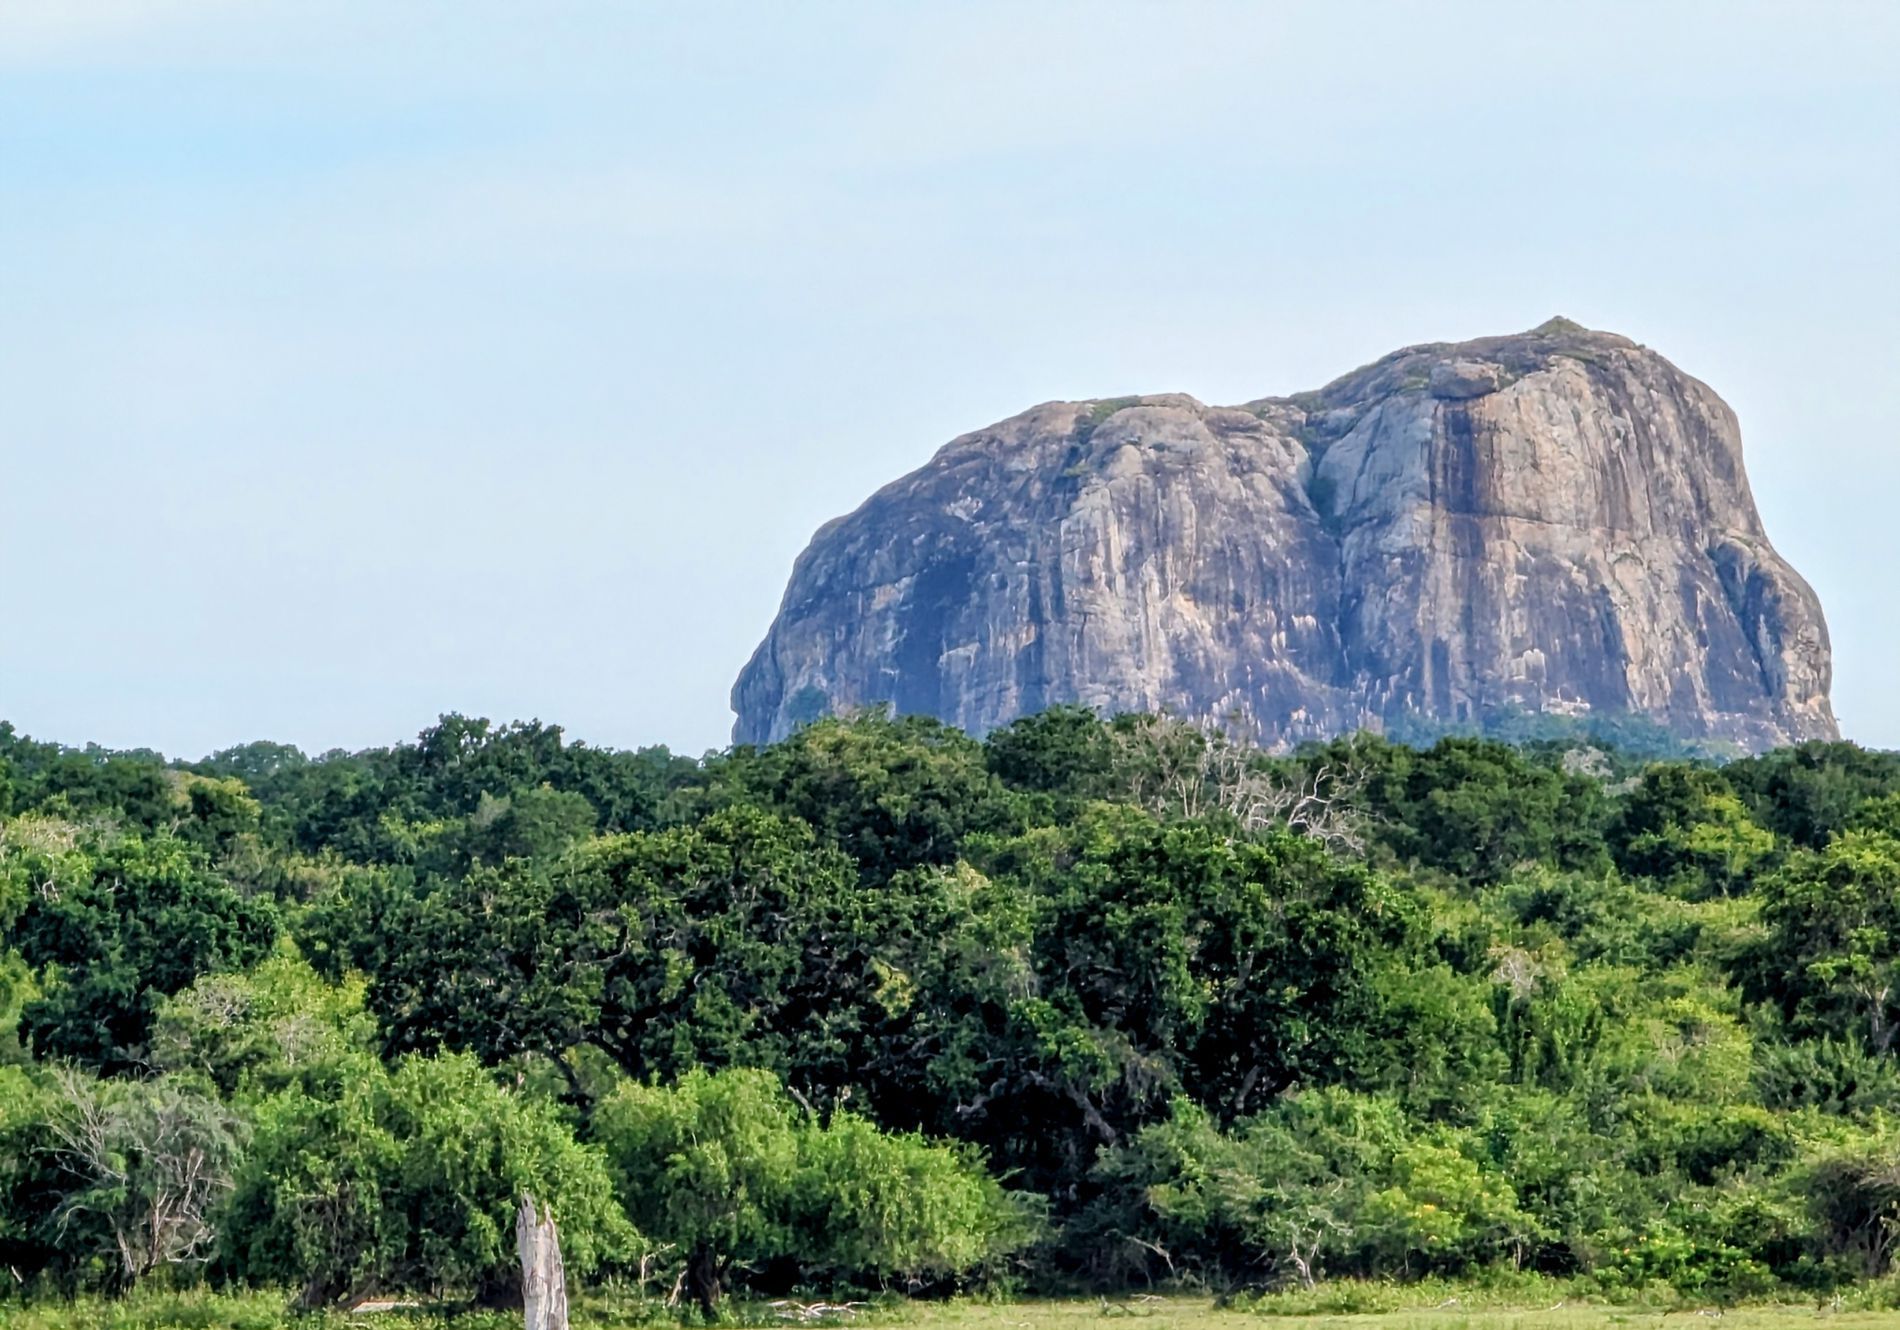
The meeting of rock and greenery.
The shot depicts a green area with a distinctive and unique appearance that indicates nature. Above it, there is a rock, and above that, there is a clear sky.
This is eye level shot. The shot describes the beauty of nature with the presence of rock and sky. The colors of the picture are calm and clear, making you feel spaciousness and tranquility. The shot was taken during the day.
Labels: Plant, Vegetation, Nature, Outdoors, Tree, Scenery, Land, Rainforest, Woodland, Rock, Cliff, Jungle, Wilderness, Countryside, Green, Green Area, Sky
Camera: Google Pixel 7 Pro
Lens: Pixel 7 Pro back camera 19.0mm f/3.5
Aperture: F3.5
Exposure: 1/188 sec
ISO: 29
Focal length: 19.0 mm